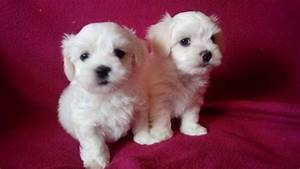
Label: cane